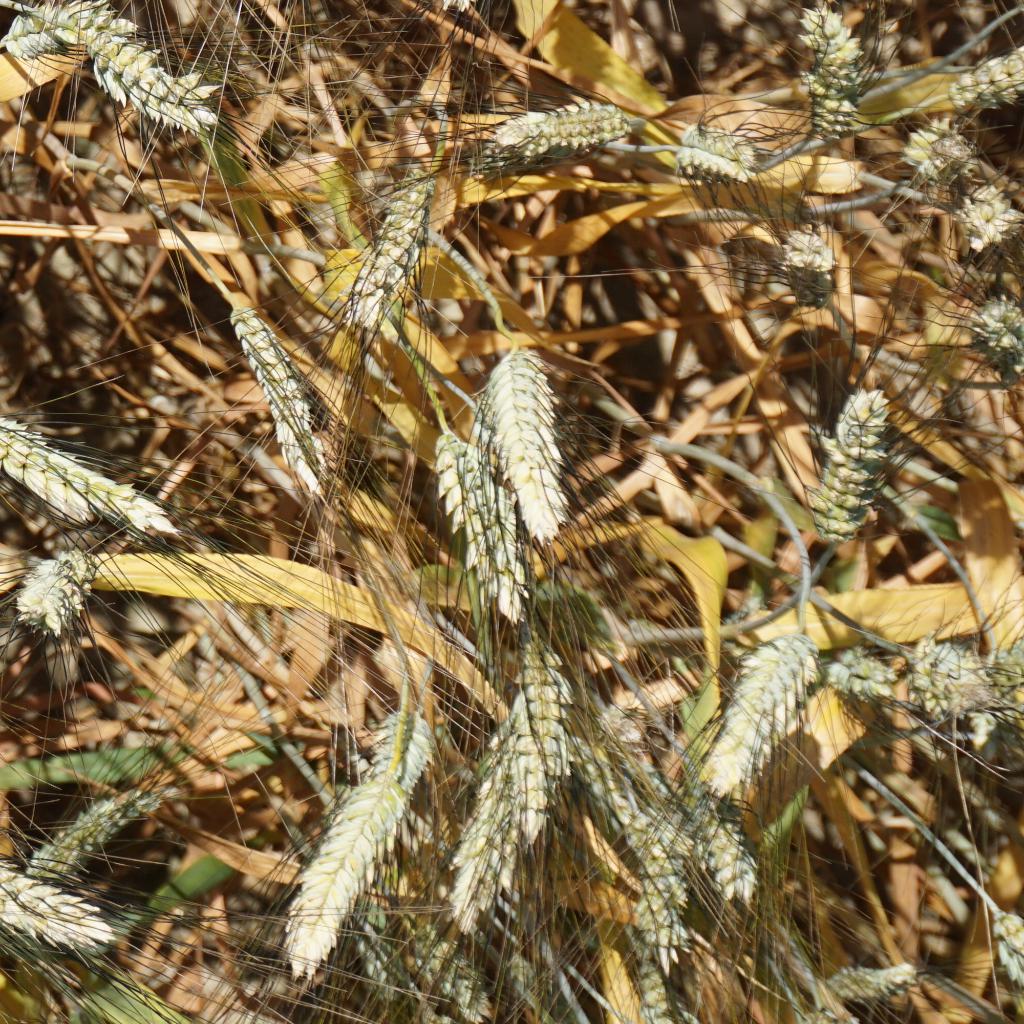
Country: France
Location: Gréoux
Wheat development stage: Filling - Ripening